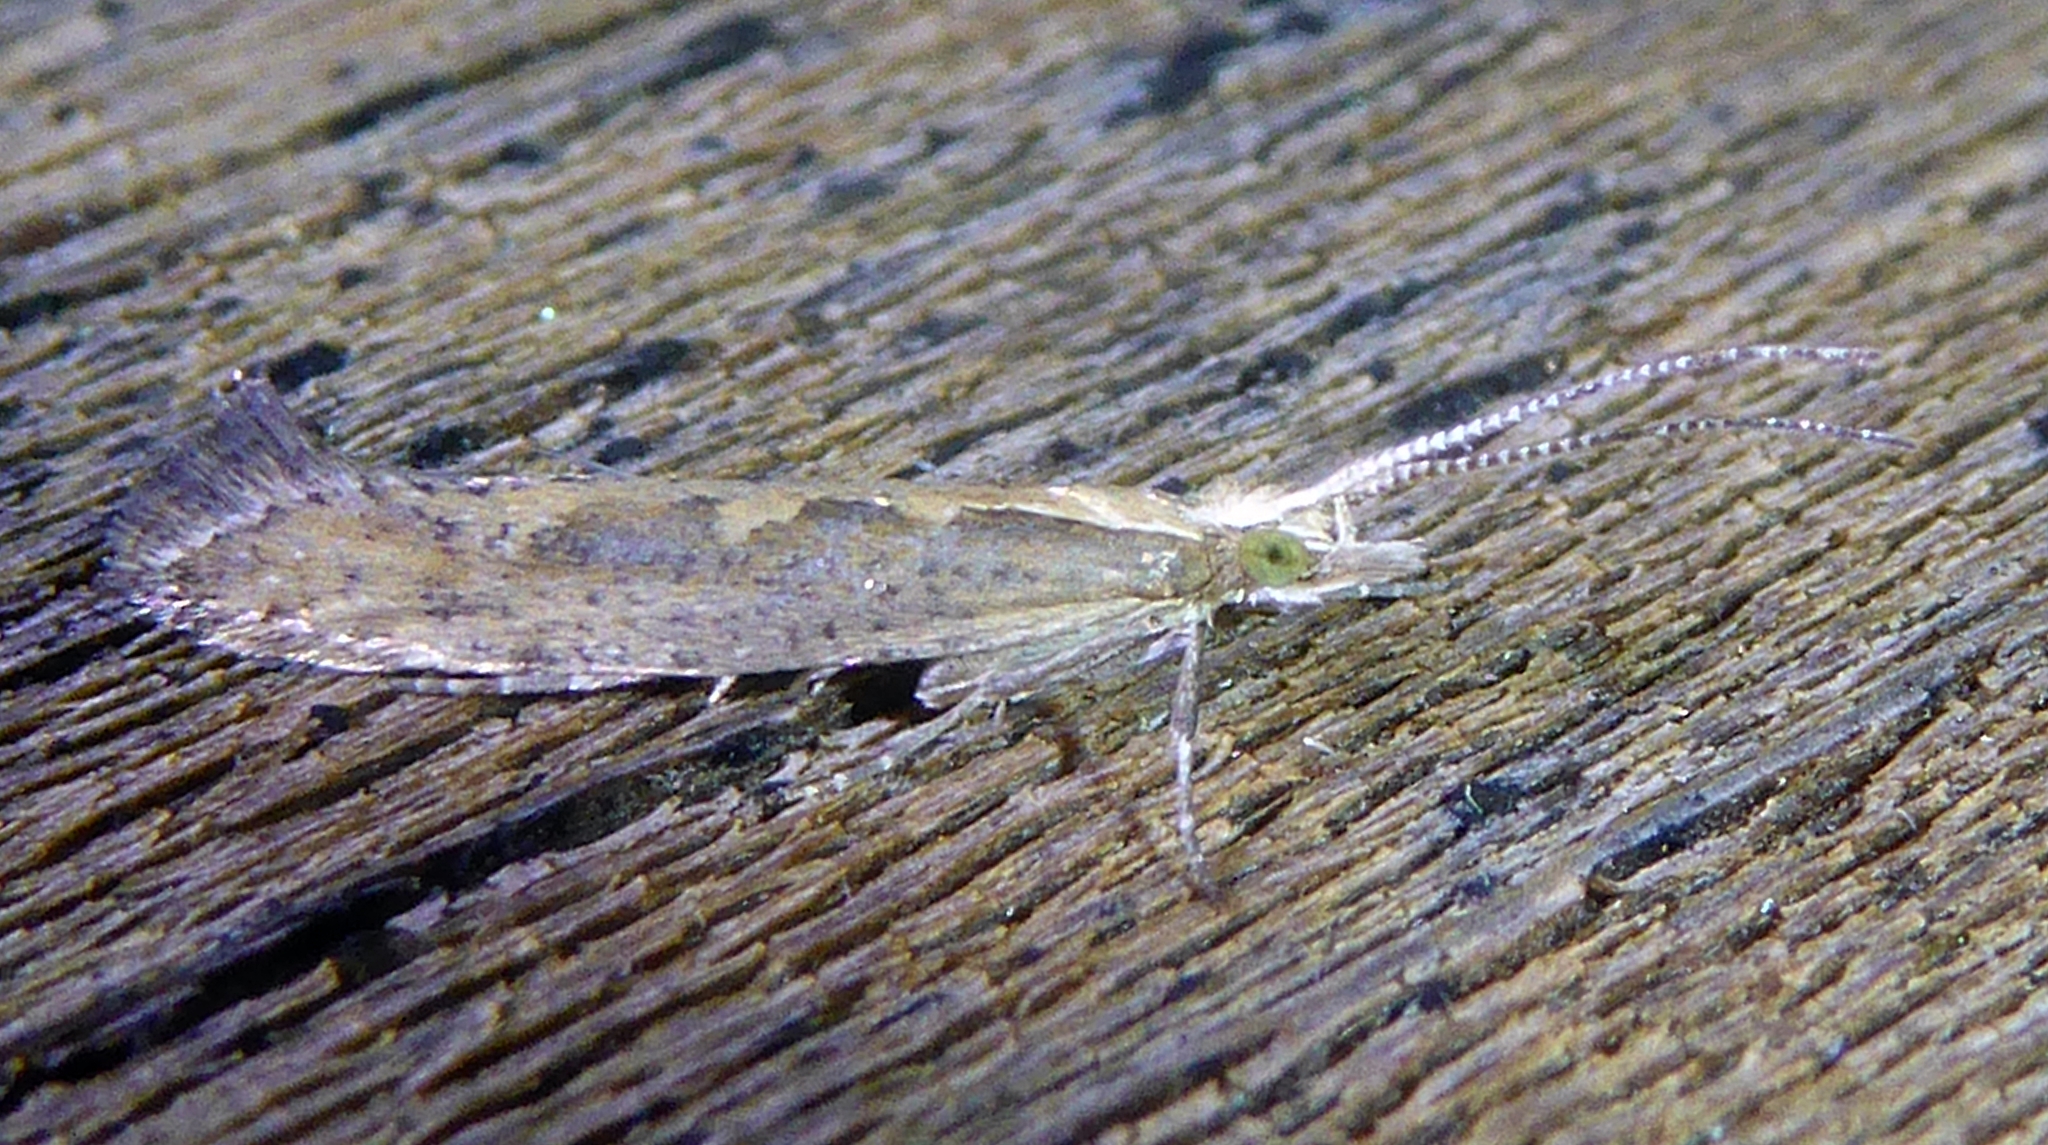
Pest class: diamondback_moth